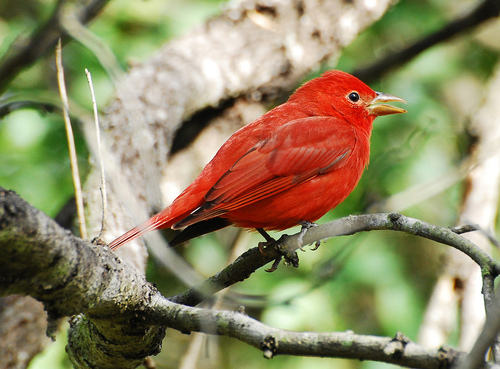
this is a red bird with a yellow bill and a black eye
this is a red bird with black feet and a small downward pointed beak.
the bird has red feathers all over and it is a short and chubbythe wingbars are very red and show truly well on this amazing bird.
this bird is vivid red in color with a brown beak, and white eye rings.
the whole body is red with the exception of black tips on the wings, it's beak is short and eyes are small.
a rather small red bird with a yellow and pointed beak.
this small bird is almost entirely red, with black on the tips of its wings and a short, pointed beak.
a small round bird that is all bright red with a yellow beak.
a small red bird with black eyes and a short pointed beak.
Species: Summer Tanager